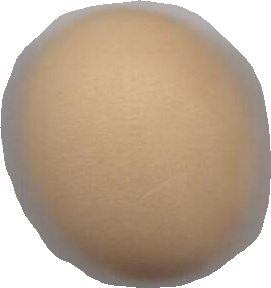
Variety: Grobogan